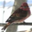
Label: bird